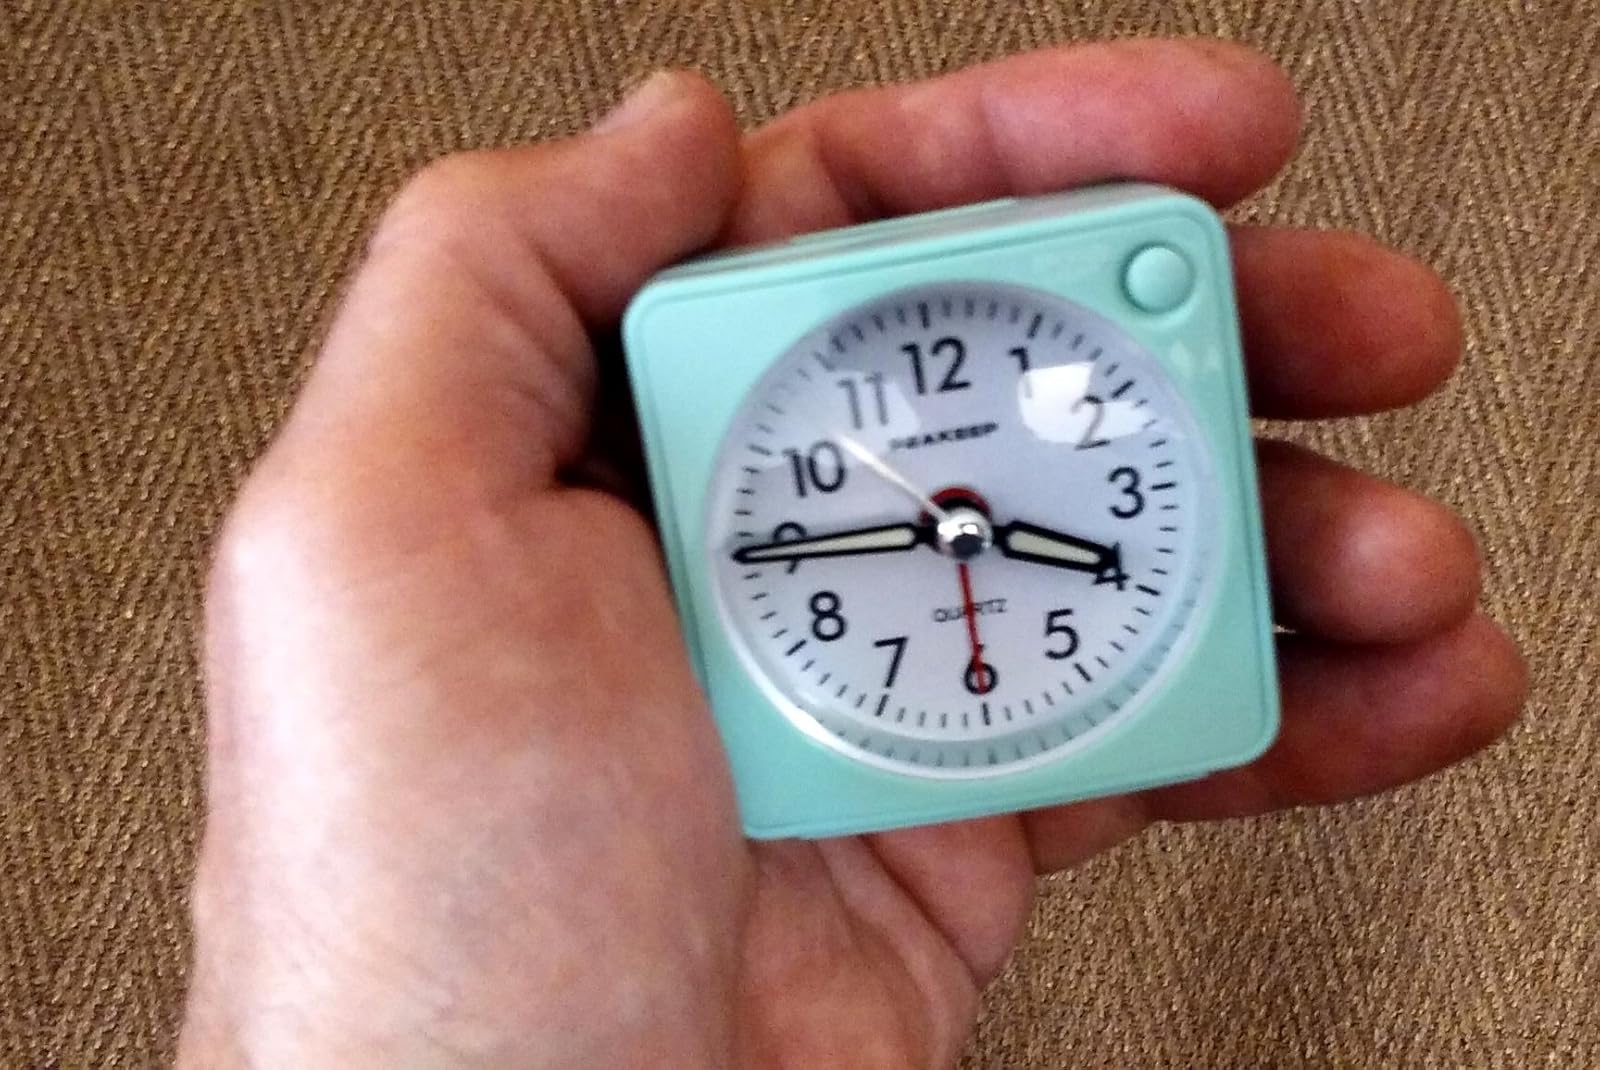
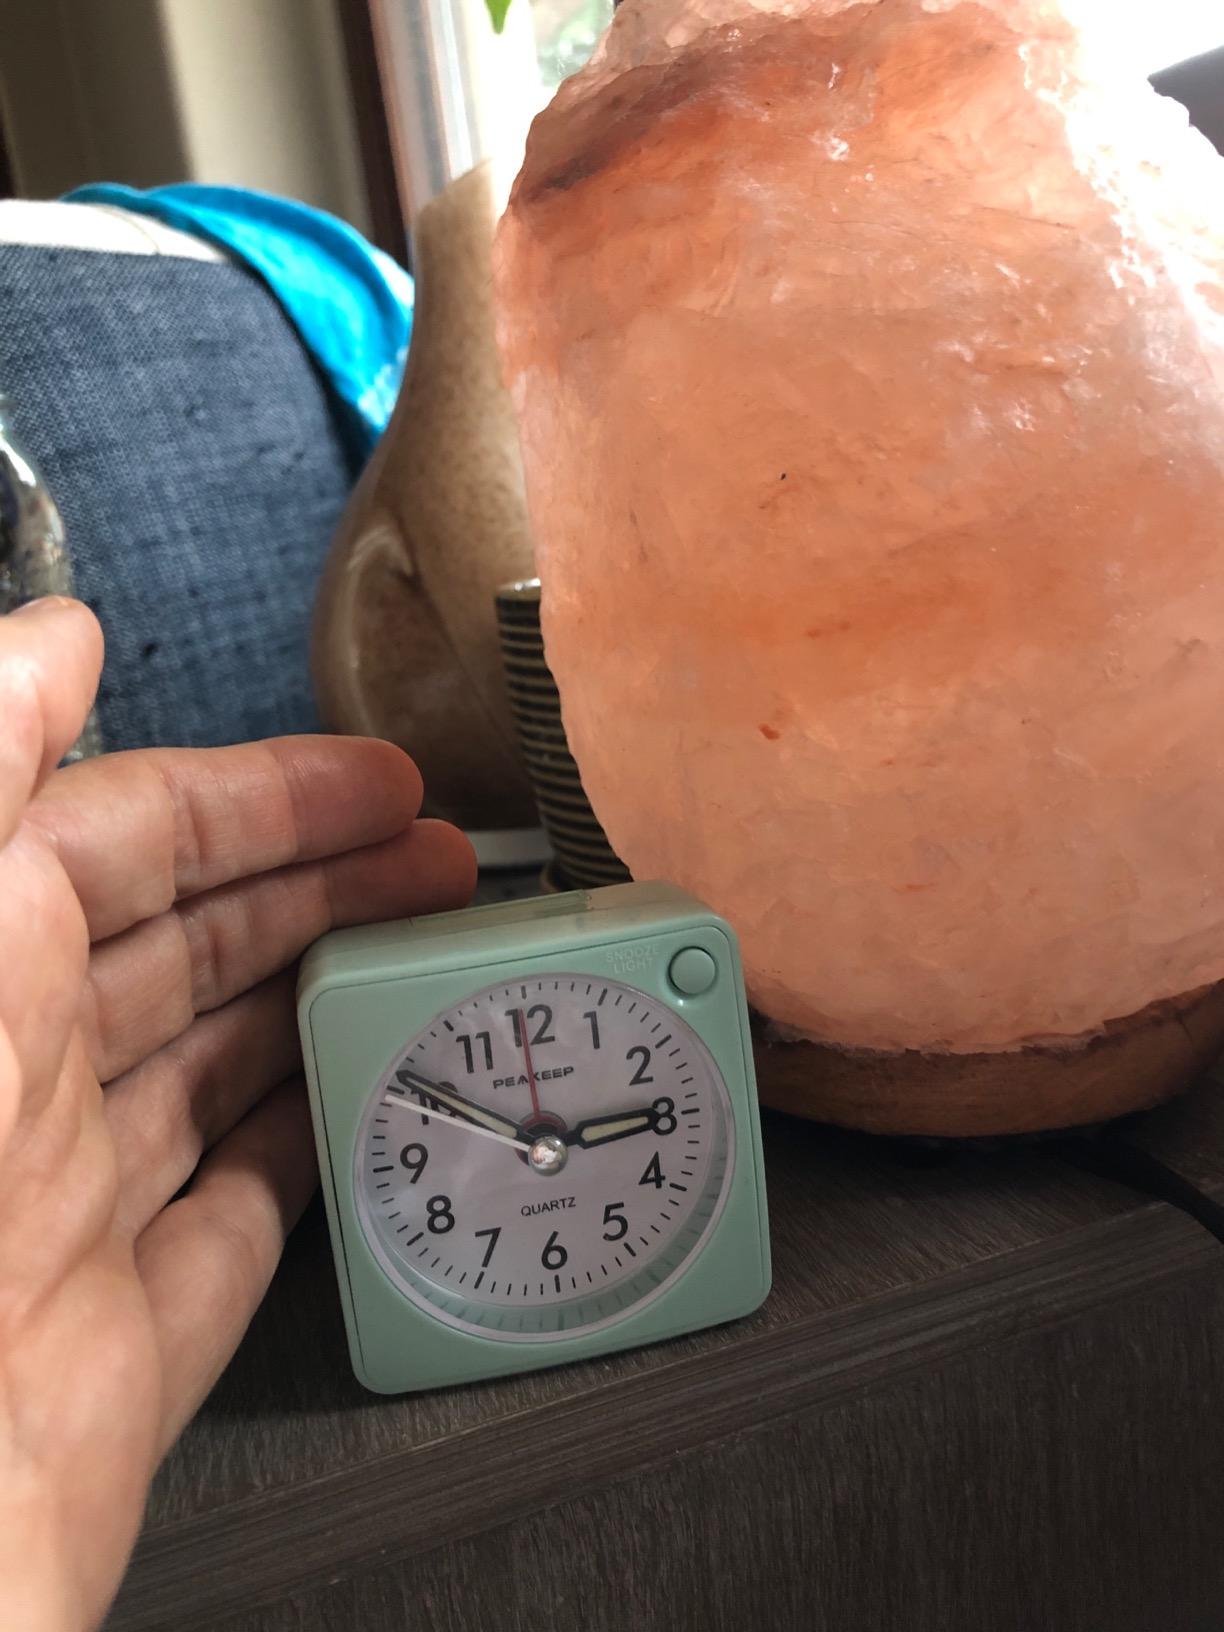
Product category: clock
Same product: yes